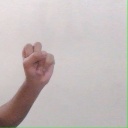
अक्षर: स